Maplewood, New Jersey

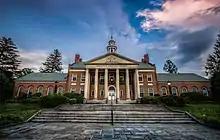
Municipal Building

The Township Committee is the legislative body of the municipality and is responsible for enacting the township's laws. The Township Committee is also an executive body. Under this form of government, the elected Township Committee sets policy and overall direction for the Township. The Township staff, under the direction of the Township Administrator, carries out Committee policy and provides day to day services. The Township Administrator serves as the chief administrative officer and is accountable to the Township Committee.